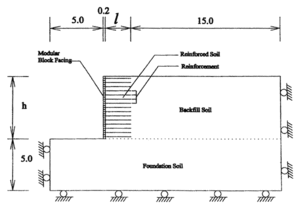
Armeret jord
Principdiagram